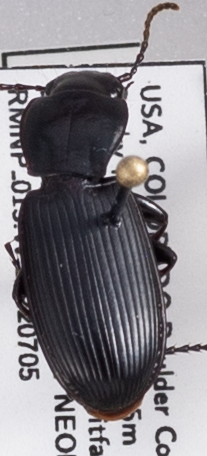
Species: Pterostichus protractus
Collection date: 2022-07-05
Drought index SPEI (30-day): -0.638
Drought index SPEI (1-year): -1.28
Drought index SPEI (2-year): -1.28